St Colanus' Church, Colan

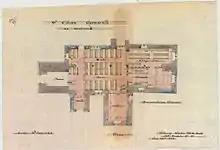
Floorplan from 1885

Colan Church is a parish church. Initially it was built to a cruciform plan and expanded during the 15th century. Slatestone and granite rubble with granite dressings formed the basic building materials for its construction. The top part of the tower is built in granite ashlar masonry while the lower part is banded with a darker variety of stones. The west tower is on two levels, built over a hollow-chamfered plinth. The slate roof has ridge tiles at the crest and gable ends, with raised coped verges and cross finials. It is wagon-shaped and has carved bosses.